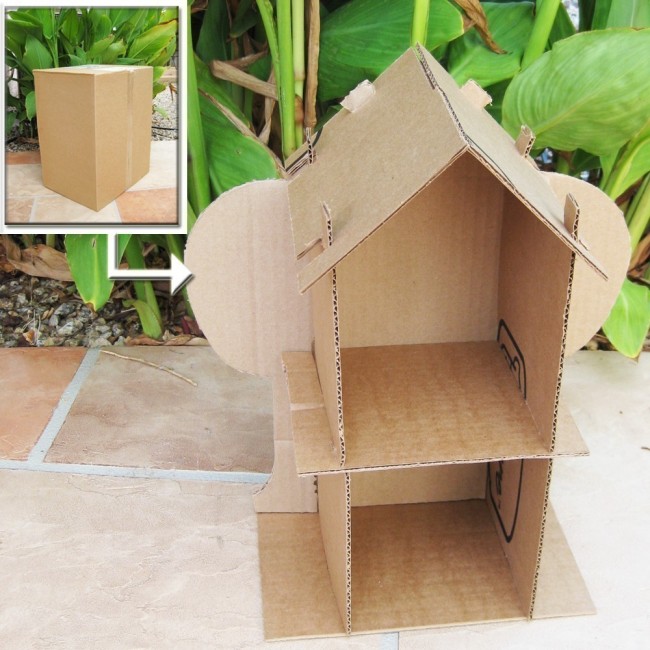
Label: cardboard